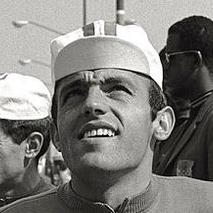
Age: 22